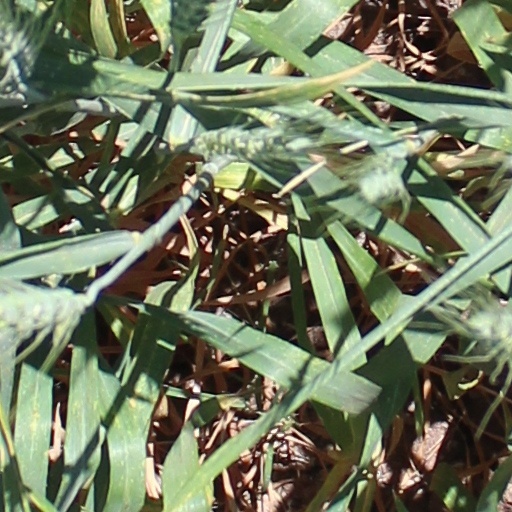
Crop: wheat